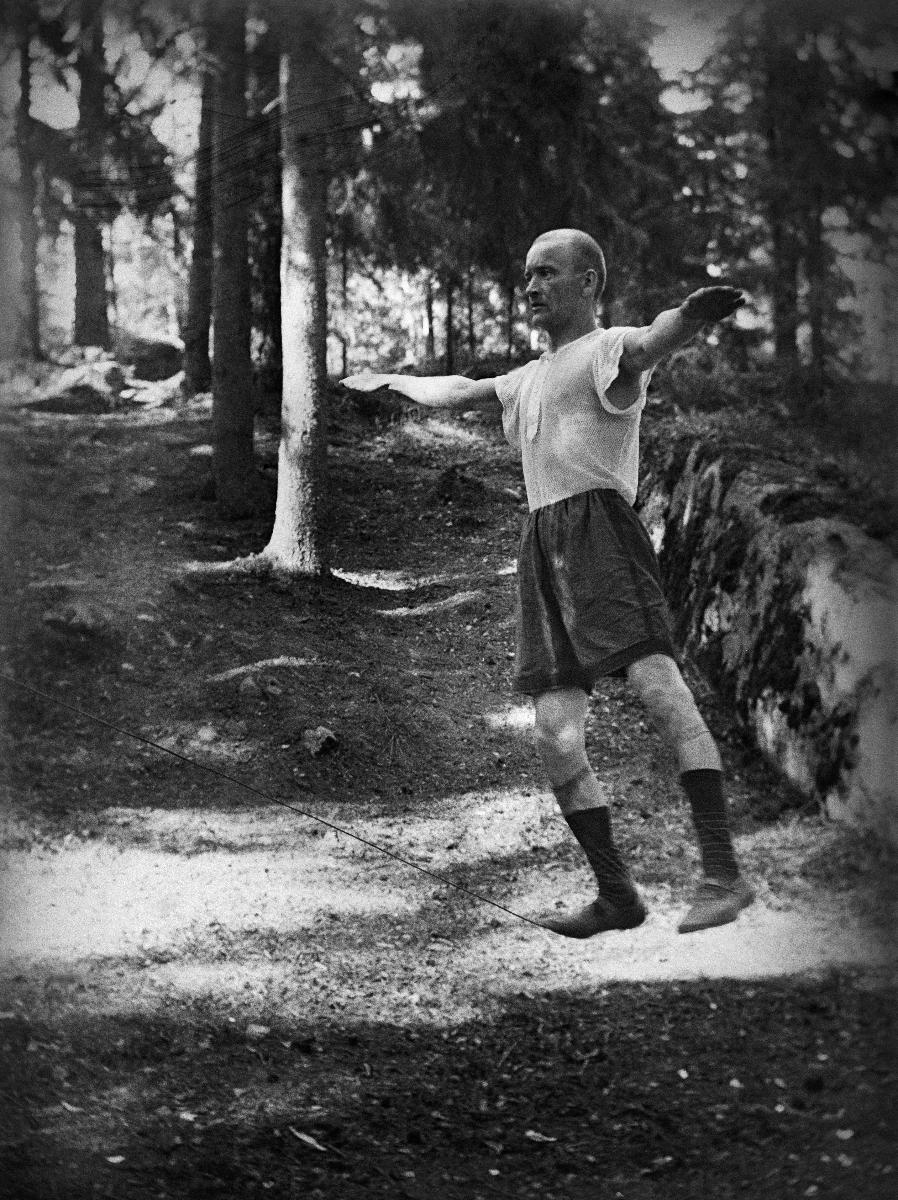
Nuorallakävelyä.
sisällön kuvaus: Mies taituroi nuoralla ulkona, metsämaisemassa. mustavalkoinen
Kuvaaja: Laakso, Heikki, valokuvaaja
Ajankohta: kuvausaika 1910-luku
Aiheet: housut, paidat, akrobatia, trousers, shirts, acrobatics, byxor, skjortor, akrobatik